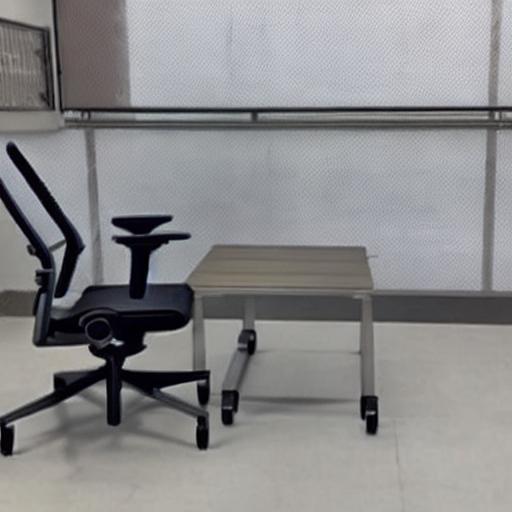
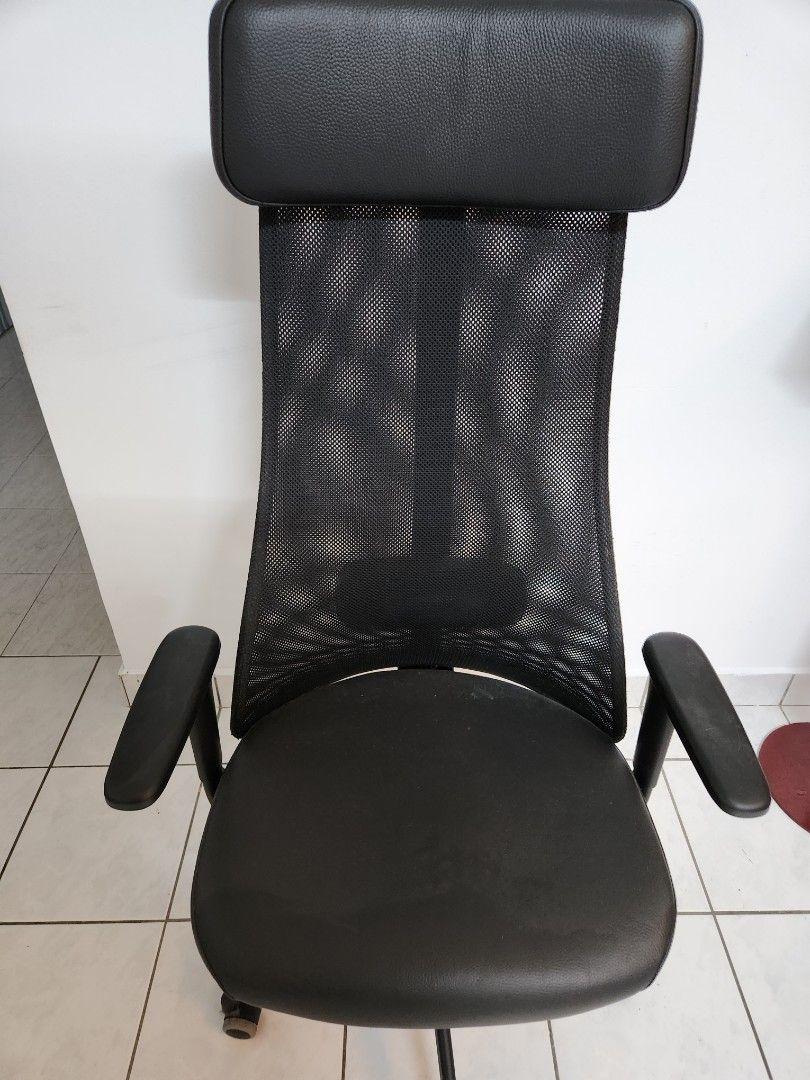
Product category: items_chair
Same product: no